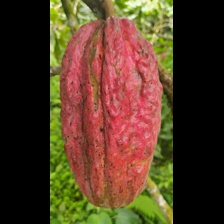
Label: sana